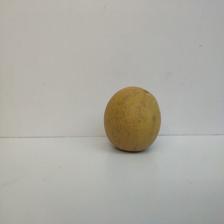
Size: Large